Middle East Film and Comic Con

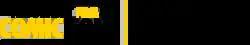

The Middle East Film & Comic Con (commonly referred to as MEFCC) is a speculative fiction convention held annually in the United Arab Emirates.